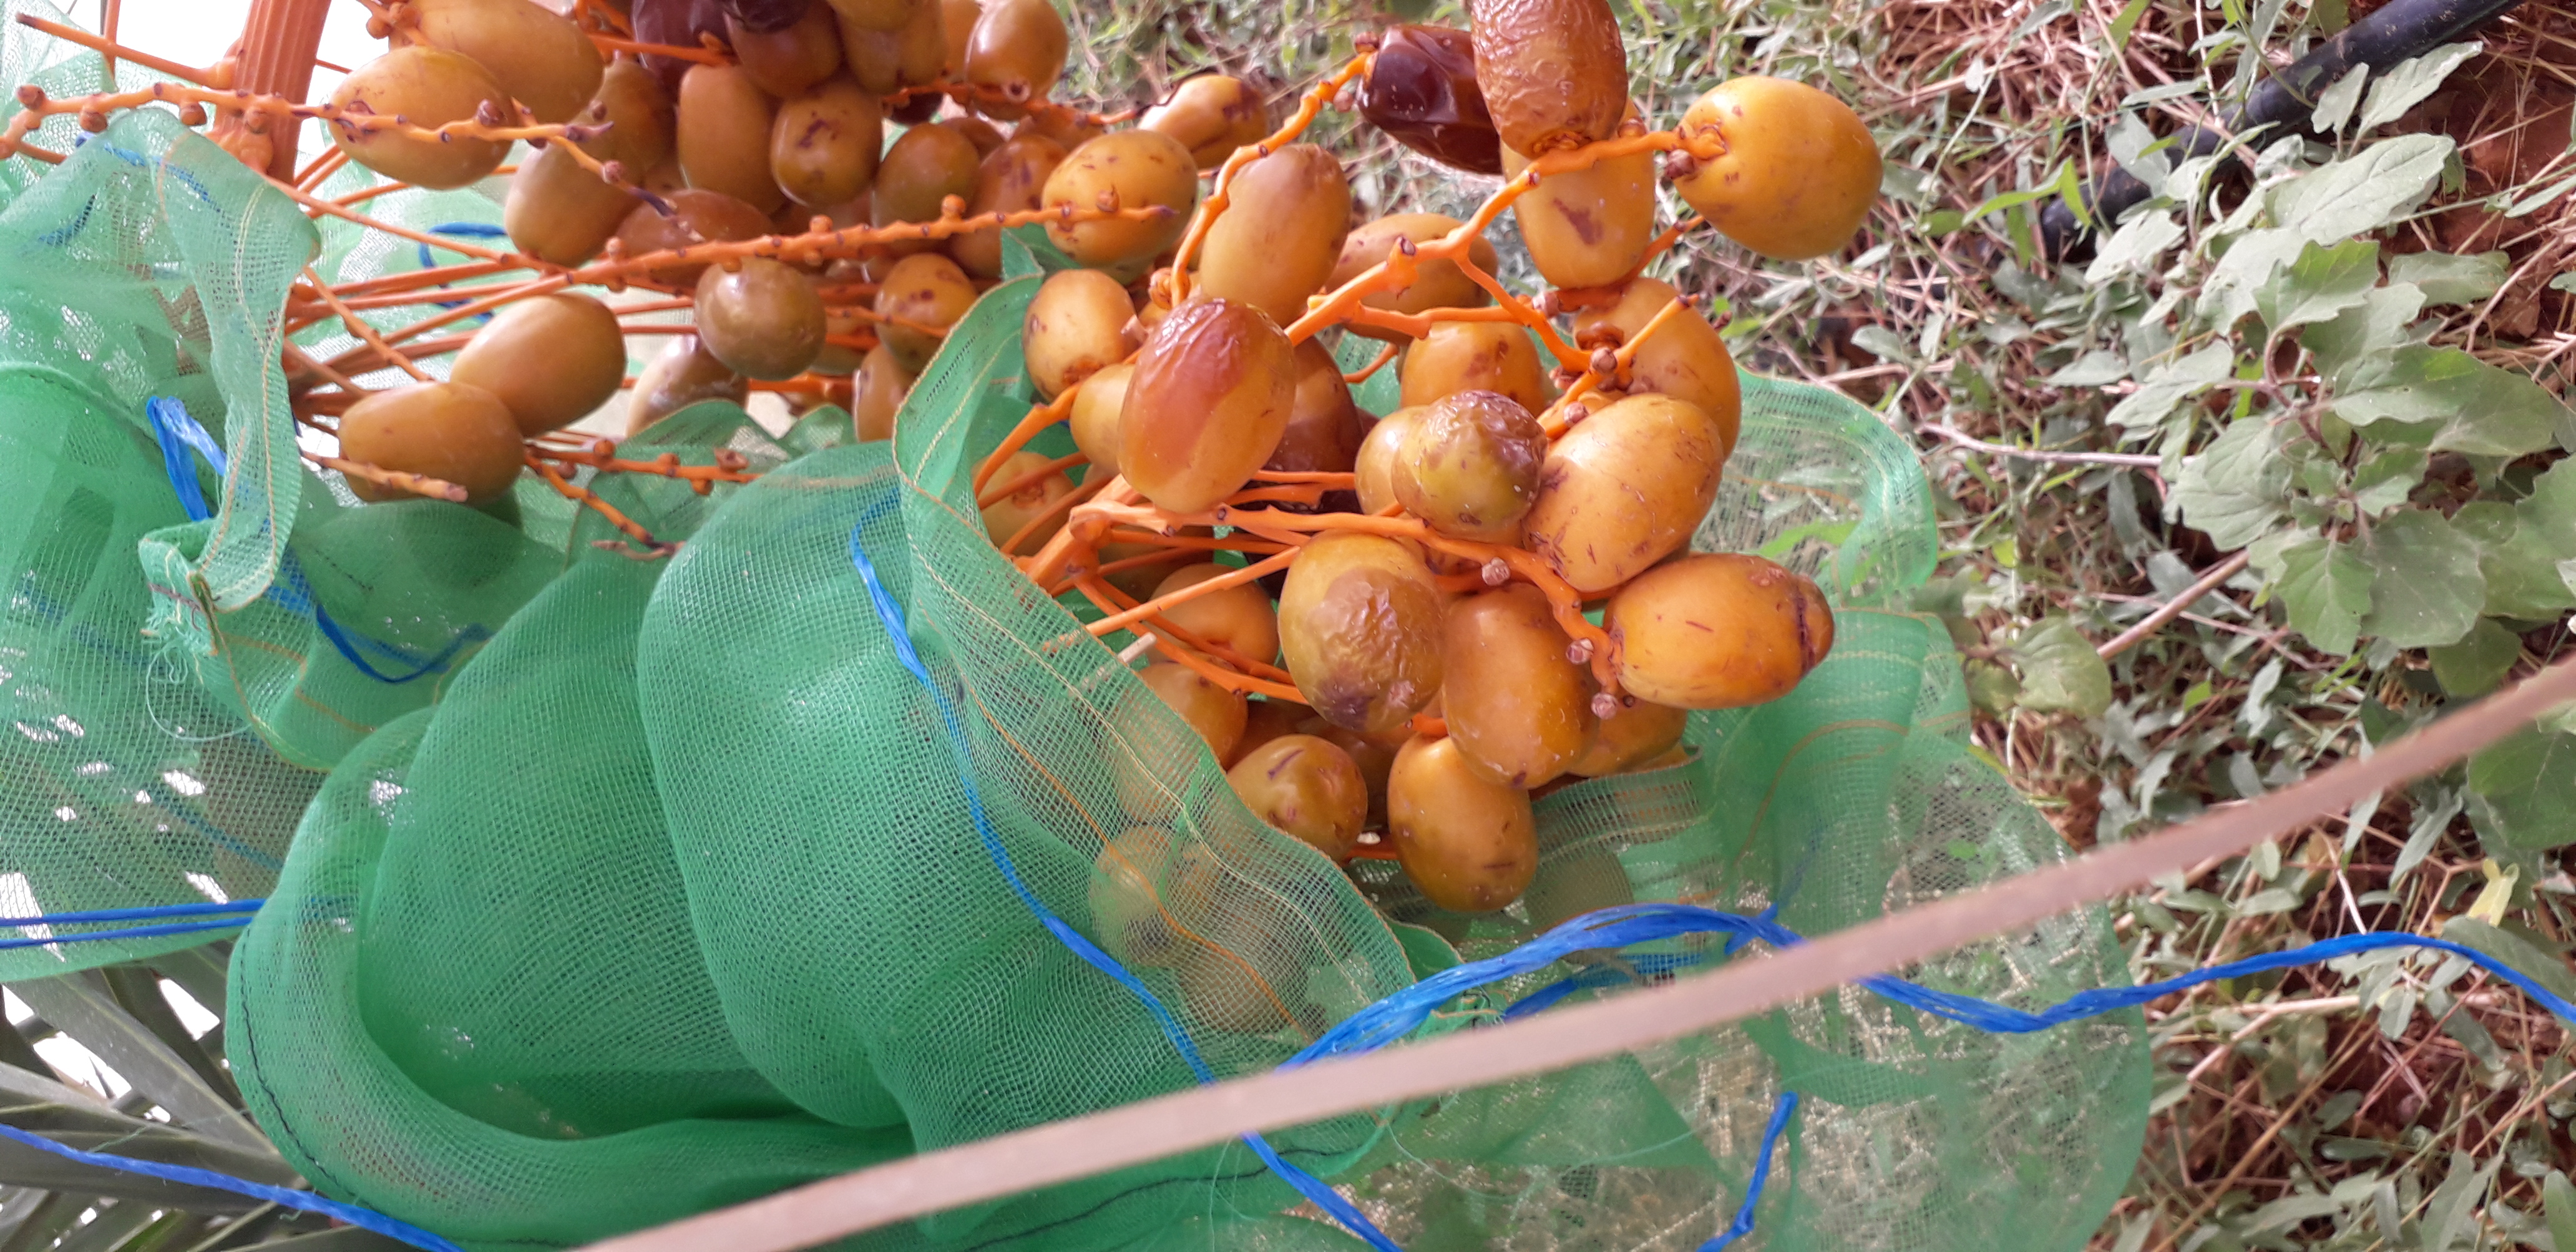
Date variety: Boufagous